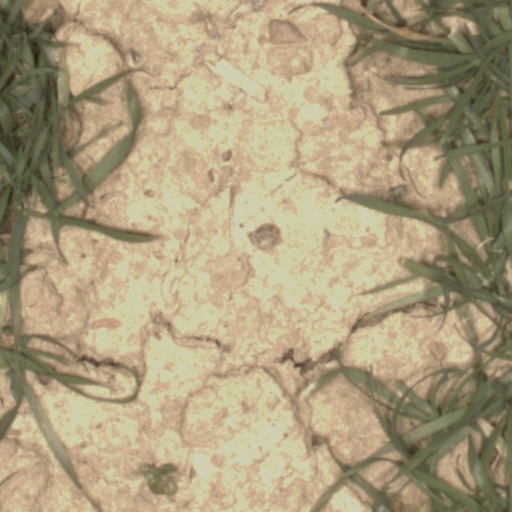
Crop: wheat